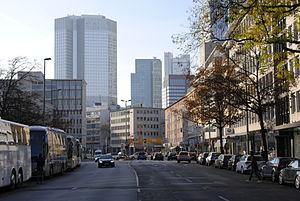
La Berliner Straße est une rue de la ville de Francfort-sur-le-Main, en Allemagne, et une des plus importantes rues de la vieille ville. Elle est située non loin de la Paulsplatz et de l'Église Saint-Paul.